Thomas Clarke Rye

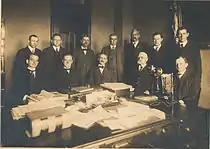
Governor Rye (seated, second from the left) and his staff

During his first term, Rye enacted the so-called "Ouster Law," which allowed for the removal of public officials for incompetence or unwillingness to enforce the law. This law was aimed primarily at Crump, who as Mayor of Memphis had refused to enforce prohibition in the city. The state attorney general filed a suit removing Crump in October 1915. When the Tennessee Supreme Court upheld the action, the Rye administration proceeded to purge any official who refused to enforce prohibition, among them District Attorney Newton Estes and Judge Jesse Edgington of Memphis, as well as several officials in Nashville (including Mayor Hilary Howse) and Knoxville.